Gildor Roy

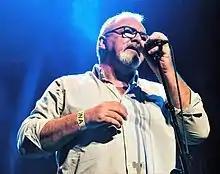
"Gildor roy.jpg"

Gildor Roy (born May 11, 1960) is a Canadian actor. Gildor is the brother of Québécois actors Luc Roy, Yvon Roy and Maxim Roy.